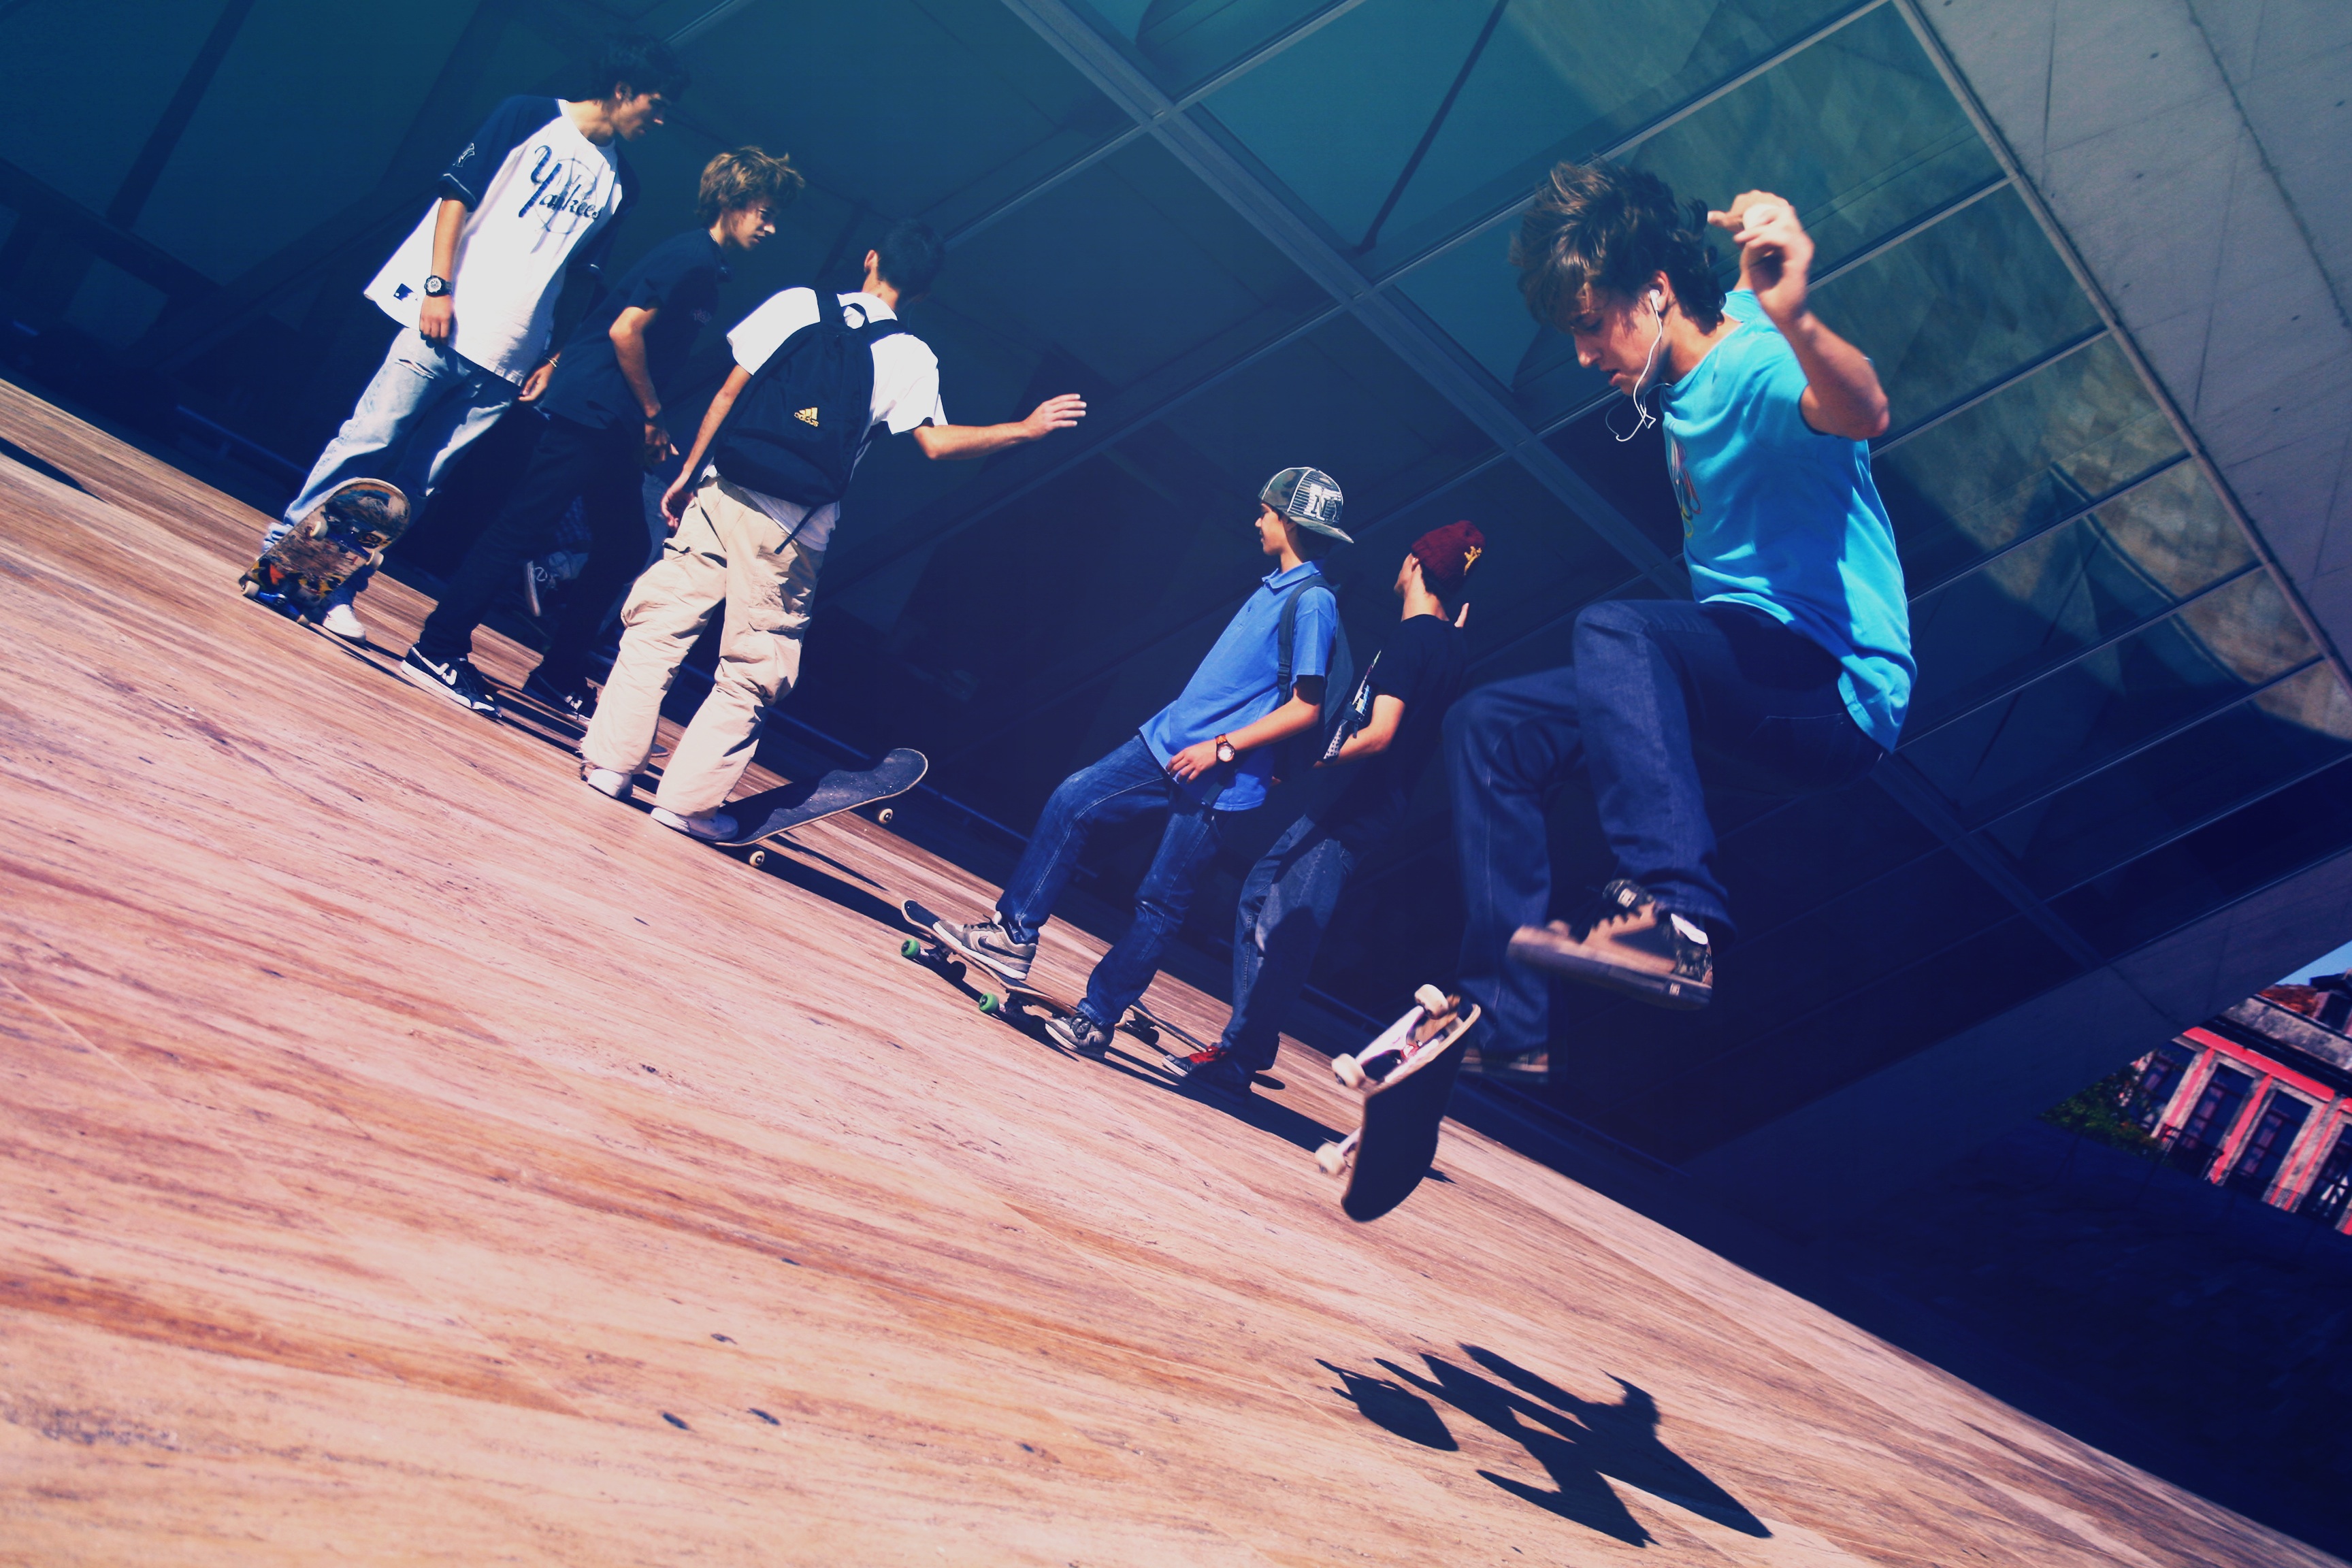
photography, skateboard, skateboarding, blue, snowboard, extreme sport, sports equipment, sports, skateboarding equipment and supplies